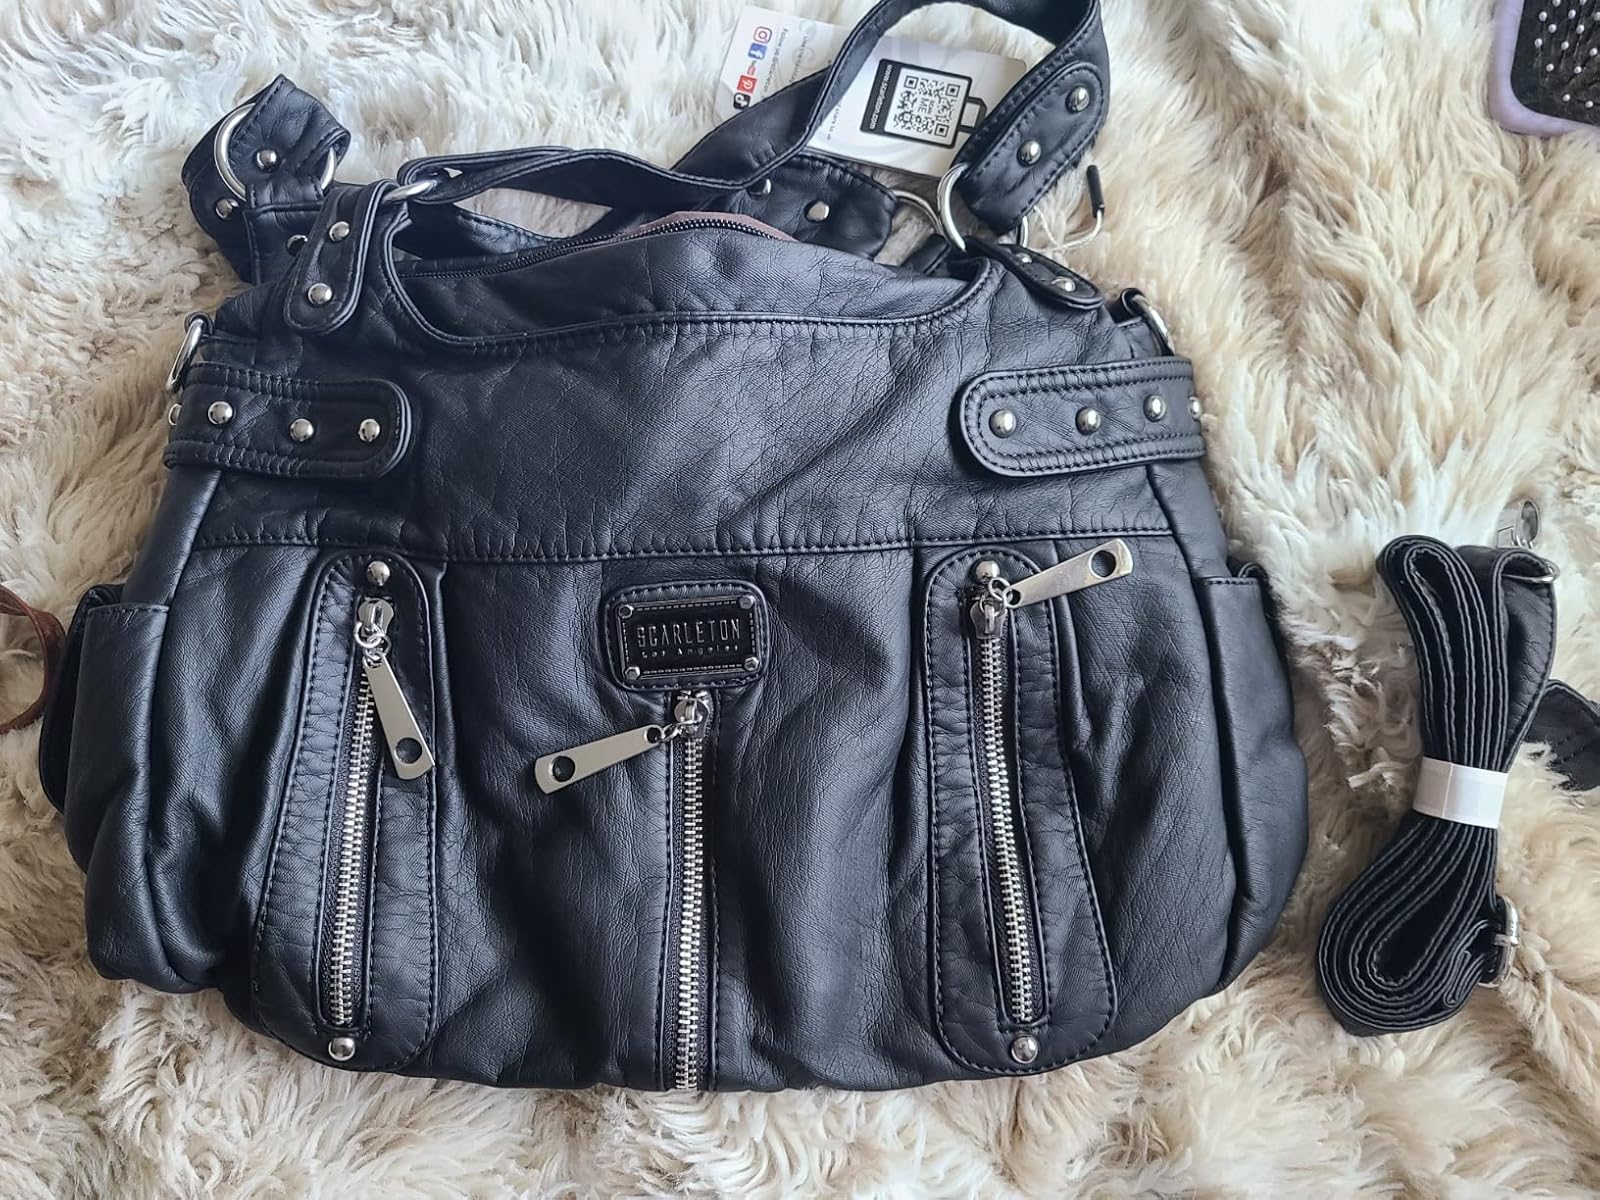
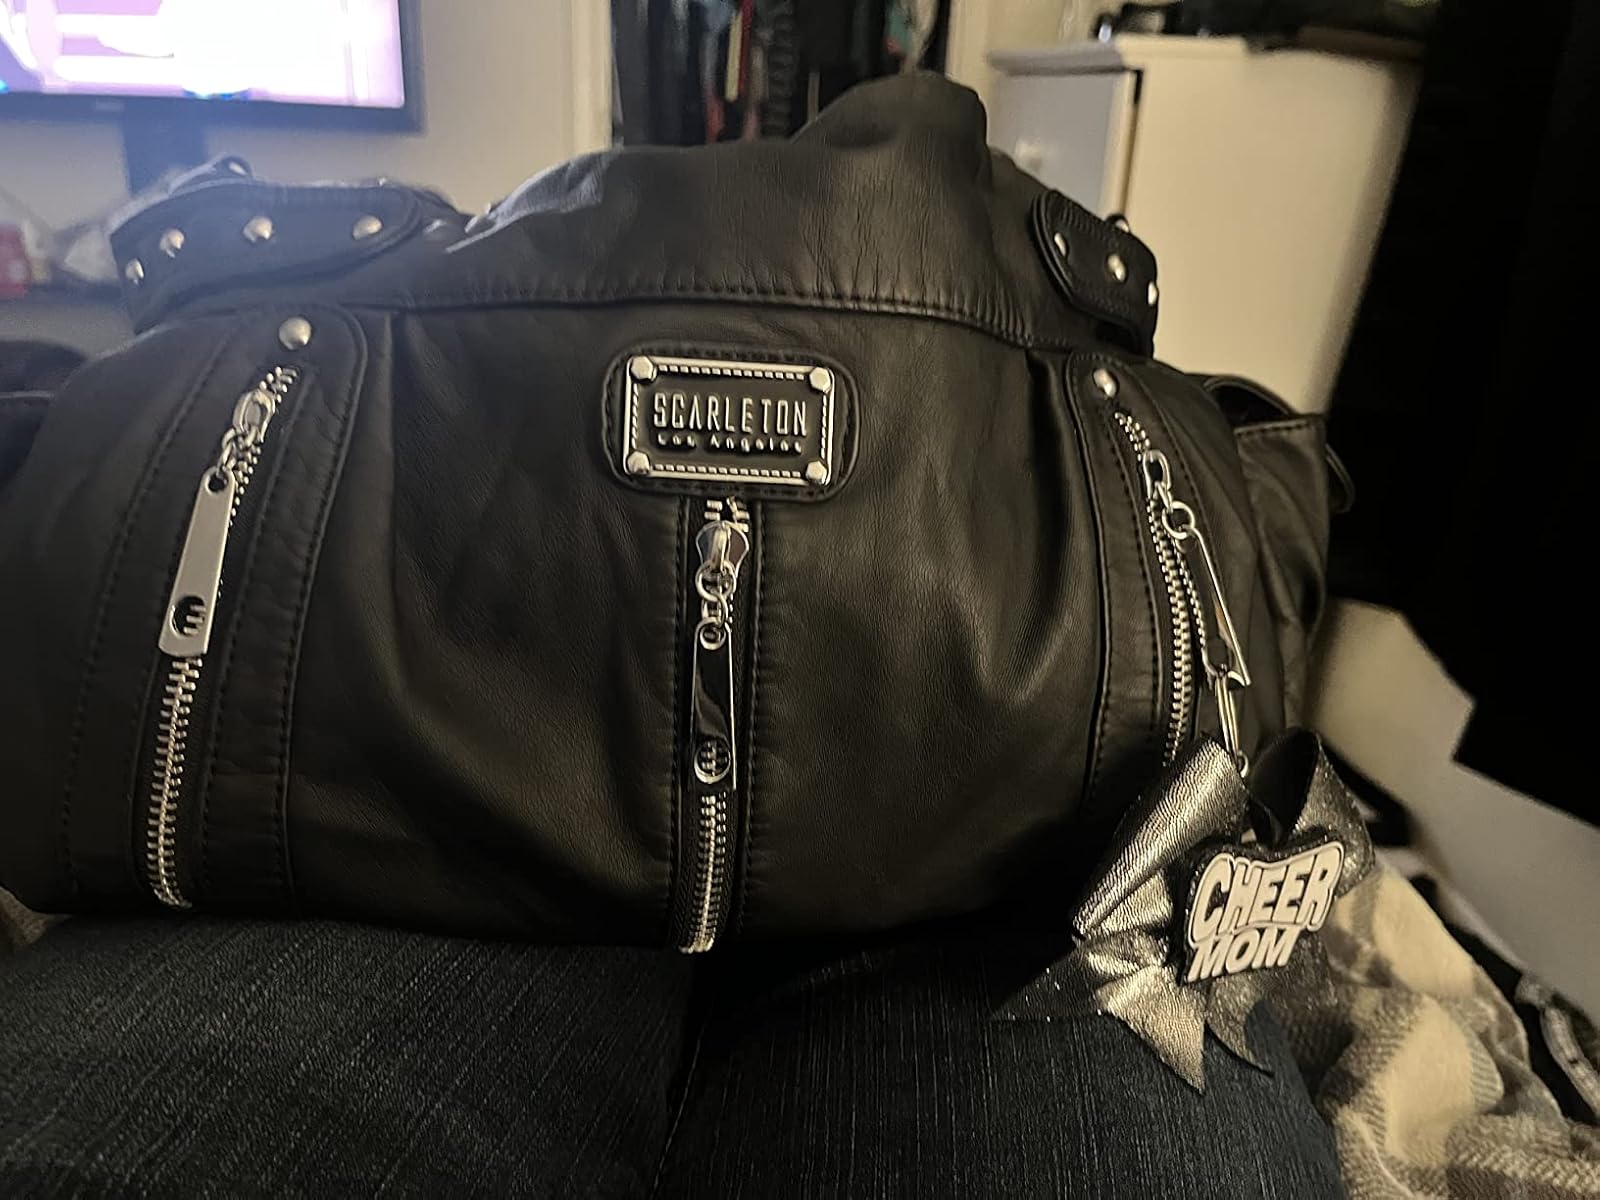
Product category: accessories_handbag
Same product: yes